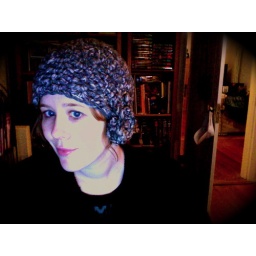
My new hat I bought off the street and photo in Photobooth